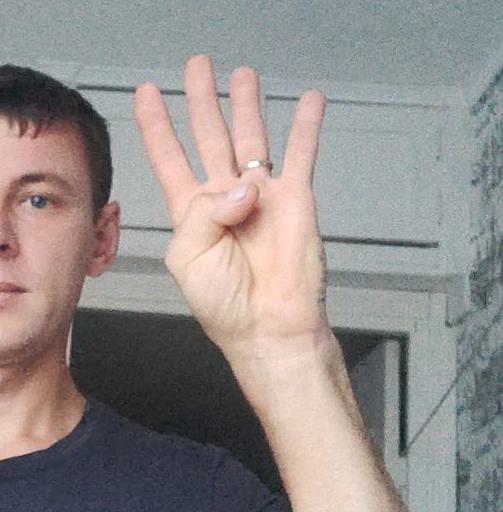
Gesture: four